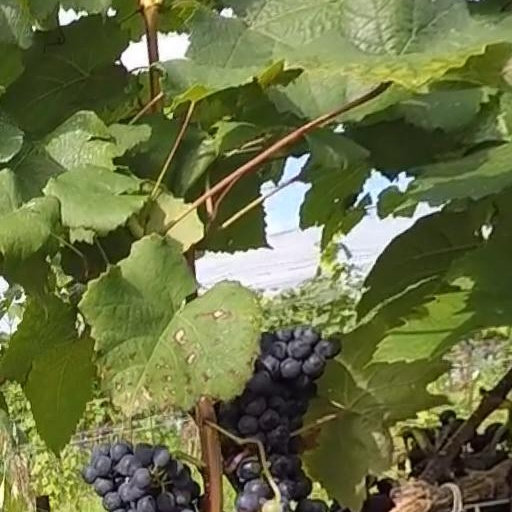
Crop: grape